Guillermo Rodríguez (footballer)

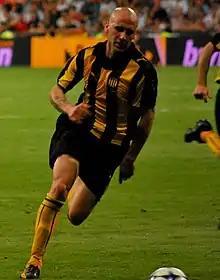
Rodríguez in 2010

Guillermo Daniel Rodríguez Pérez (born 21 March 1984) is a Uruguayan former professional footballer who played as a centre-back.